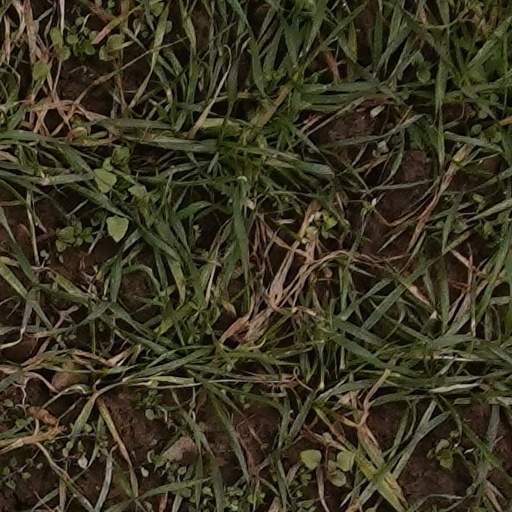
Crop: wheat